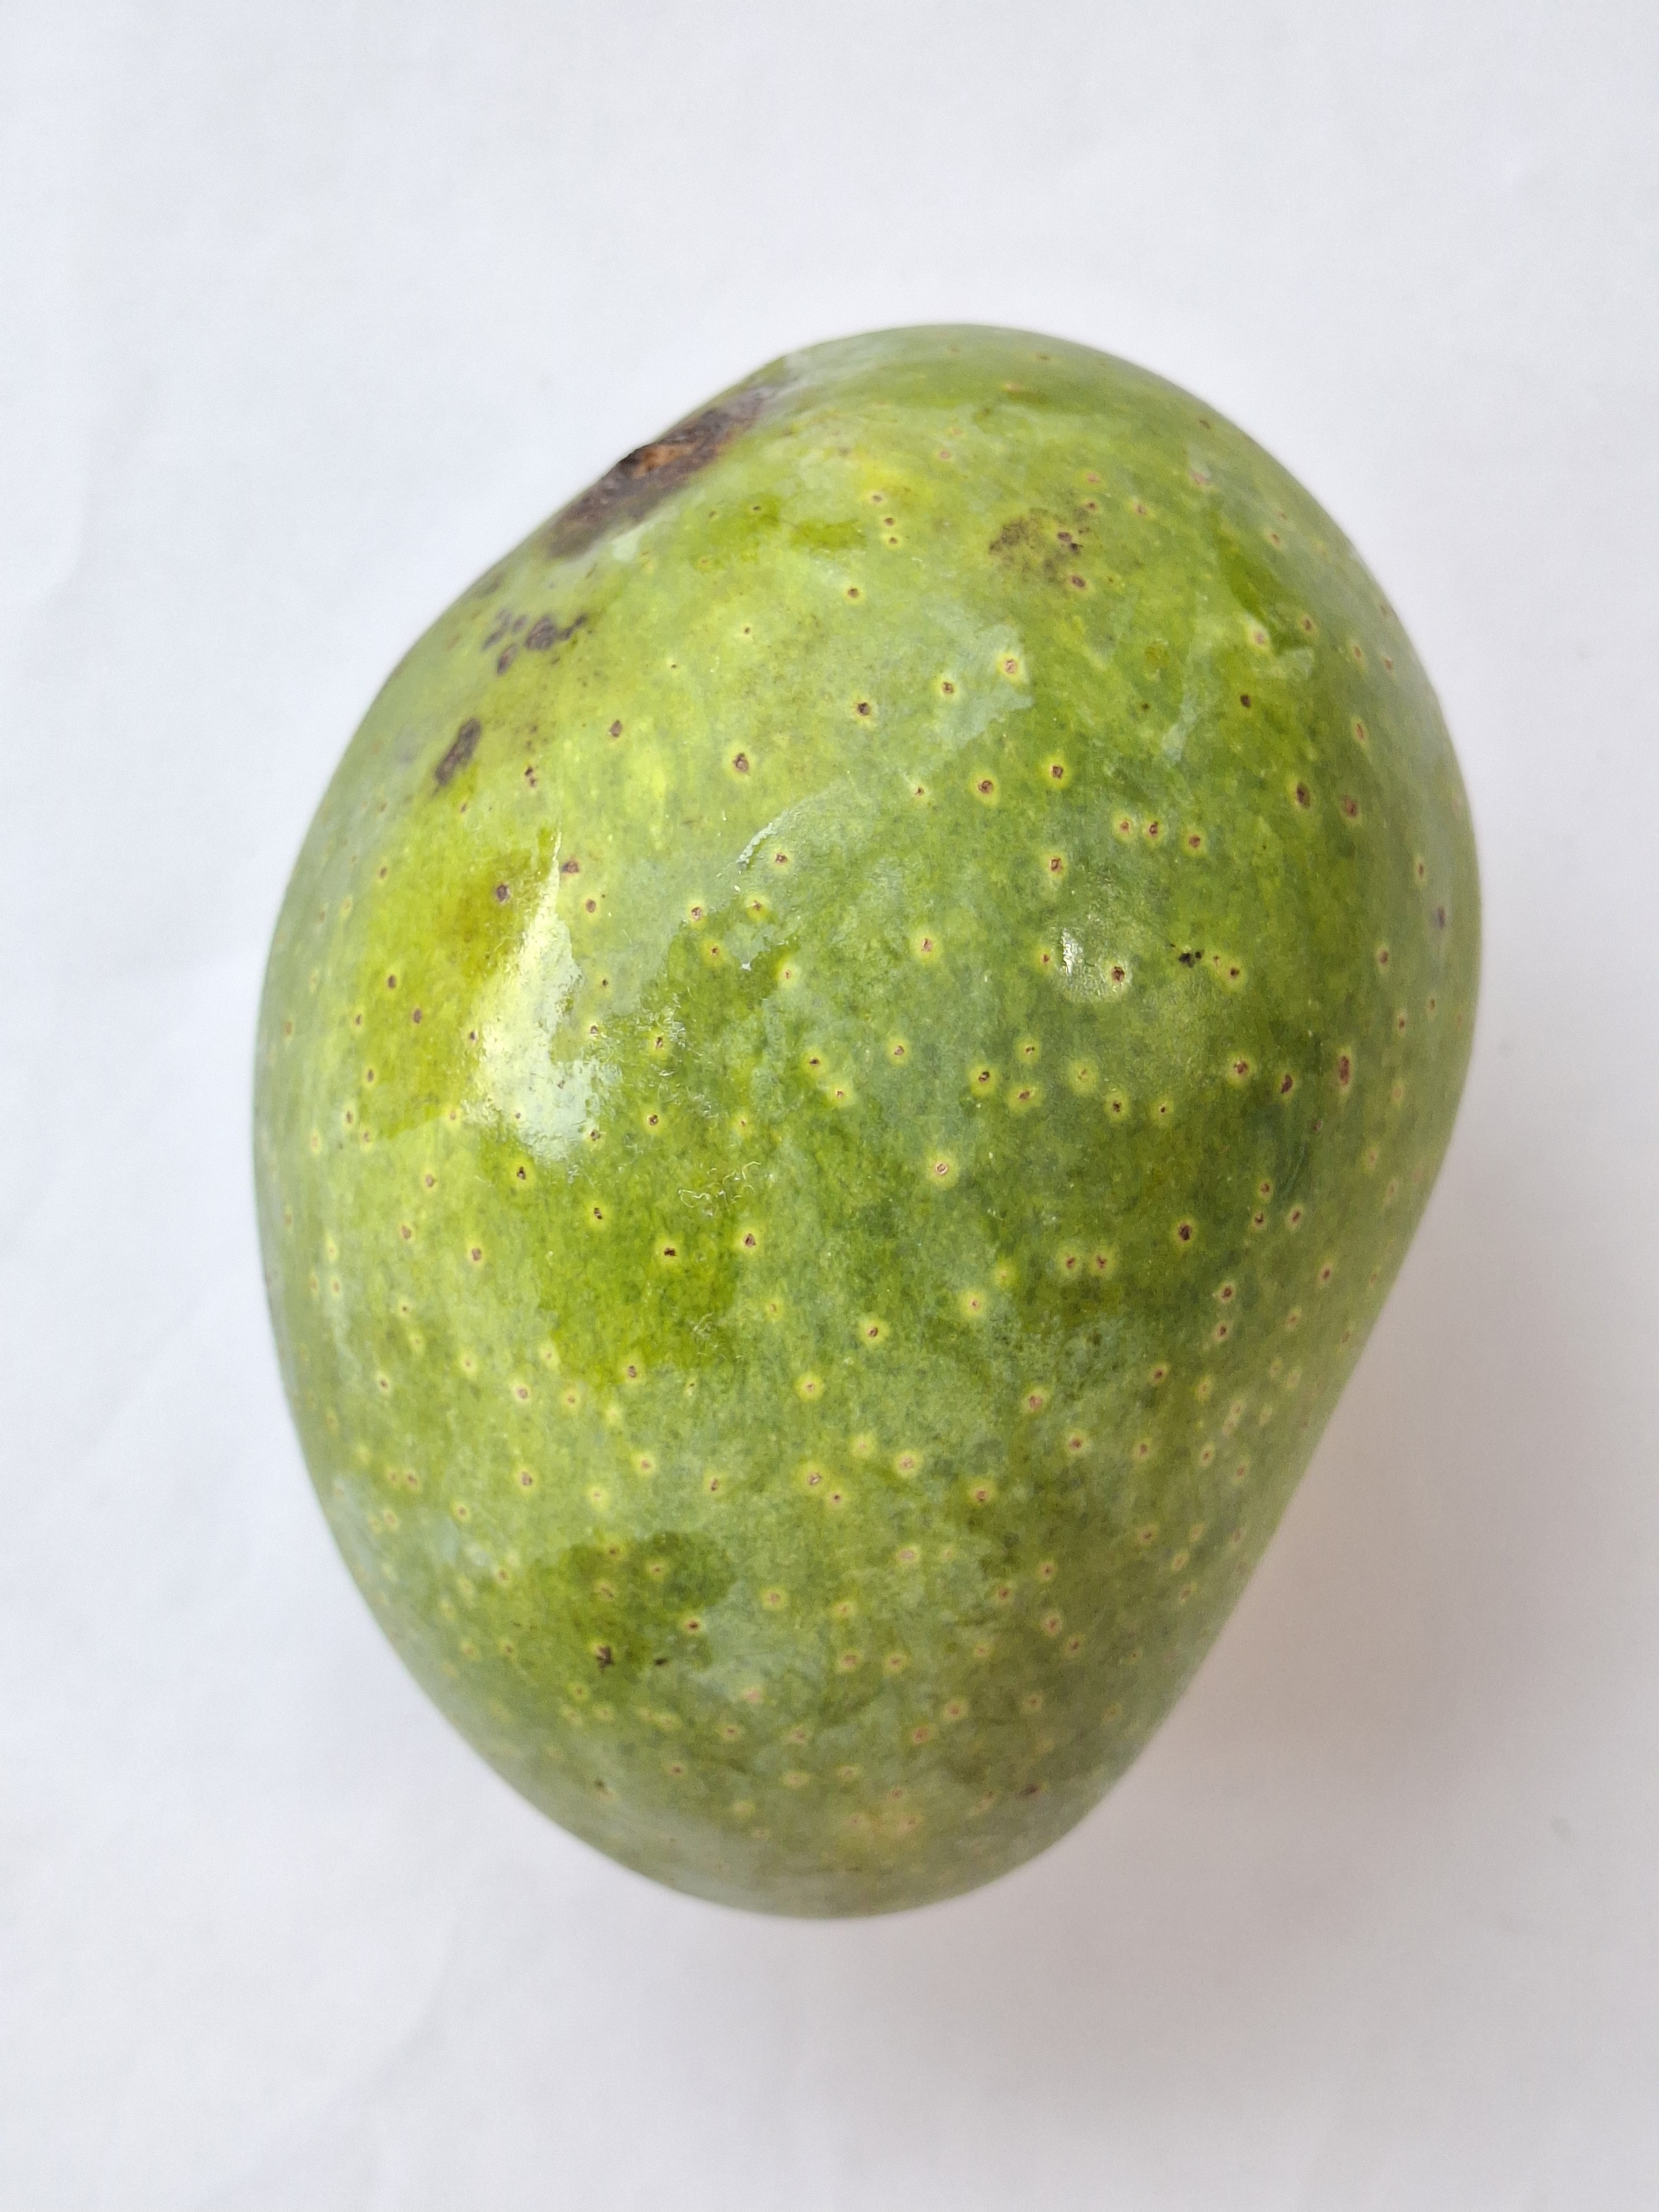
Mango variety: GopalBhog